Attiki Odos

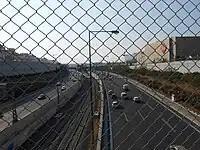
Attiki Odos coming through Maroussi Metropolitan Suburb, outside Athens Mall.

In 2001, the same year the first section of the motorway was delivered, the discussion about the extension of the motorway first opened, but the plans remained unimplemented for many years.